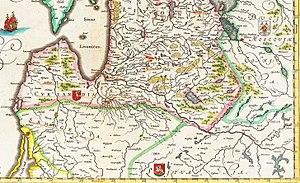
Les Samogitiens ou Samogètes sont un sous groupe des Lituaniens, issus de la fusion de différentes tribus baltes qui sont les Samogitiens, les Sudoviens et les Skalviens.